Wimbledon Championships

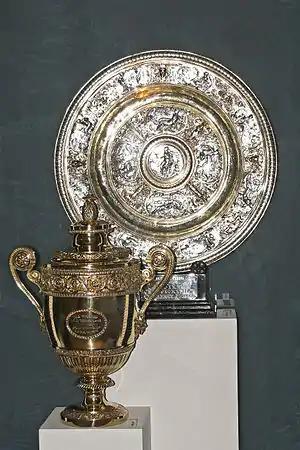
The Ladies' (top) and Gentlemen's singles trophies

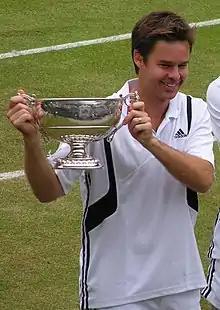
Todd Woodbridge holding the Gentlemen's doubles silver challenge cup in 2004

The majority of centre and show court tickets sold to the general public have since 1924 been made available by a public ballot that the All England Lawn Tennis and Croquet Club holds at the start of the year. The ballot has always been substantially oversubscribed. Successful applicants are selected at random by a computer. The most recent figures from 2011 suggested there were four applicants to every ballot ticket. Applications must be posted to arrive at the AELTC by the last day of December in the year prior to the tournament. Seats and days are allocated randomly and ballot tickets are not transferable.